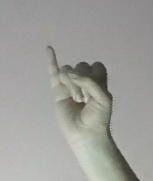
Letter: meem